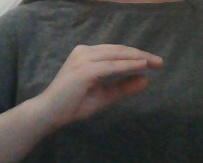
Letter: jeem